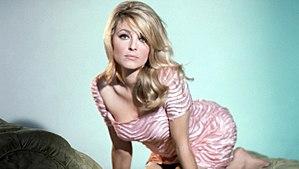
Sharon Tate est une actrice américaine née le 24 janvier 1943 à Dallas et morte assassinée le 9 août 1969 à Los Angeles.